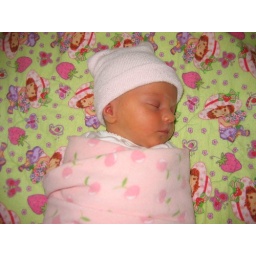
Zoe in a pink hat, swaddled in a pink fleece cherry print blanket, lying on a green and pink Strawberry Shortcake blanket.